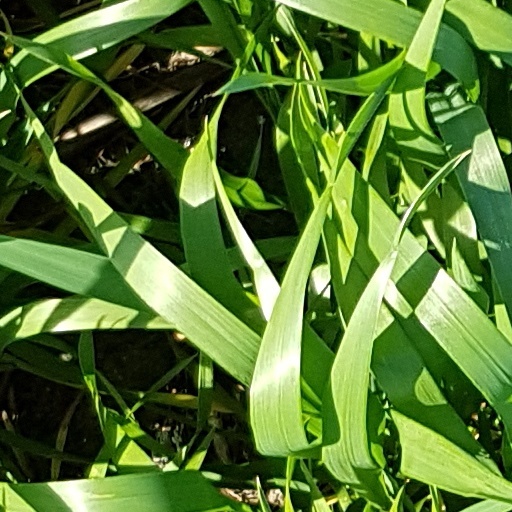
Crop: wheat